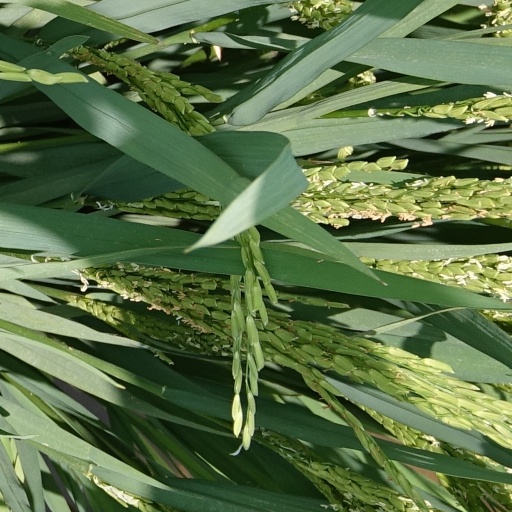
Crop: rice